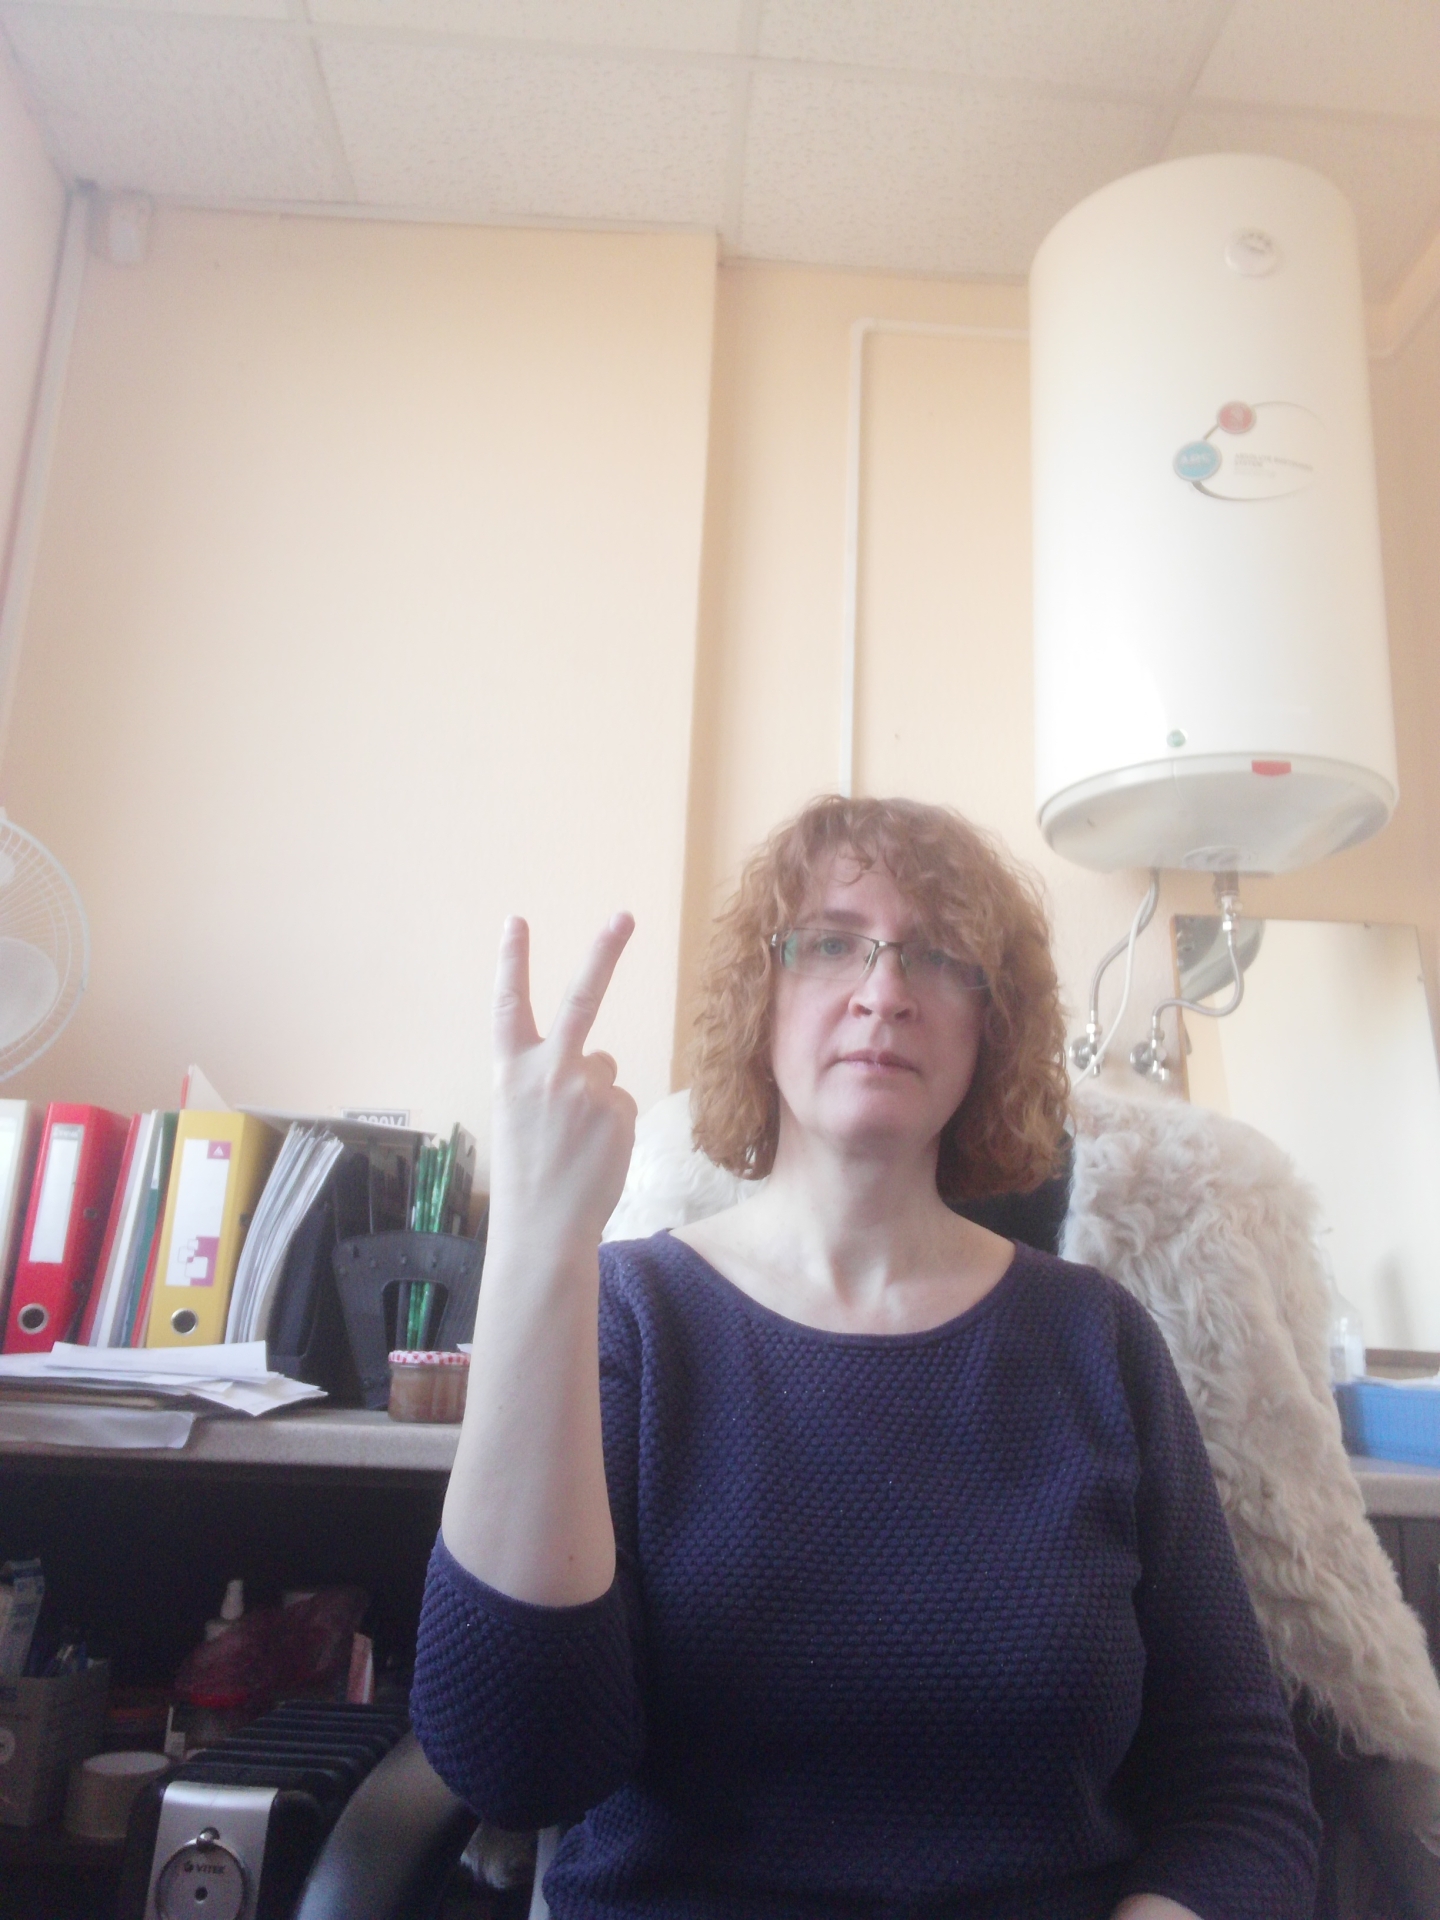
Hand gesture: peace_inverted